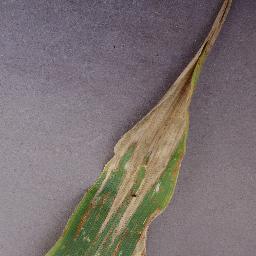
Label: Corn_(Maize)___Northern_Leaf_Blight